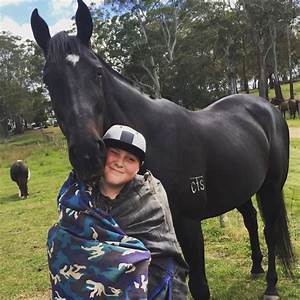
Label: horse